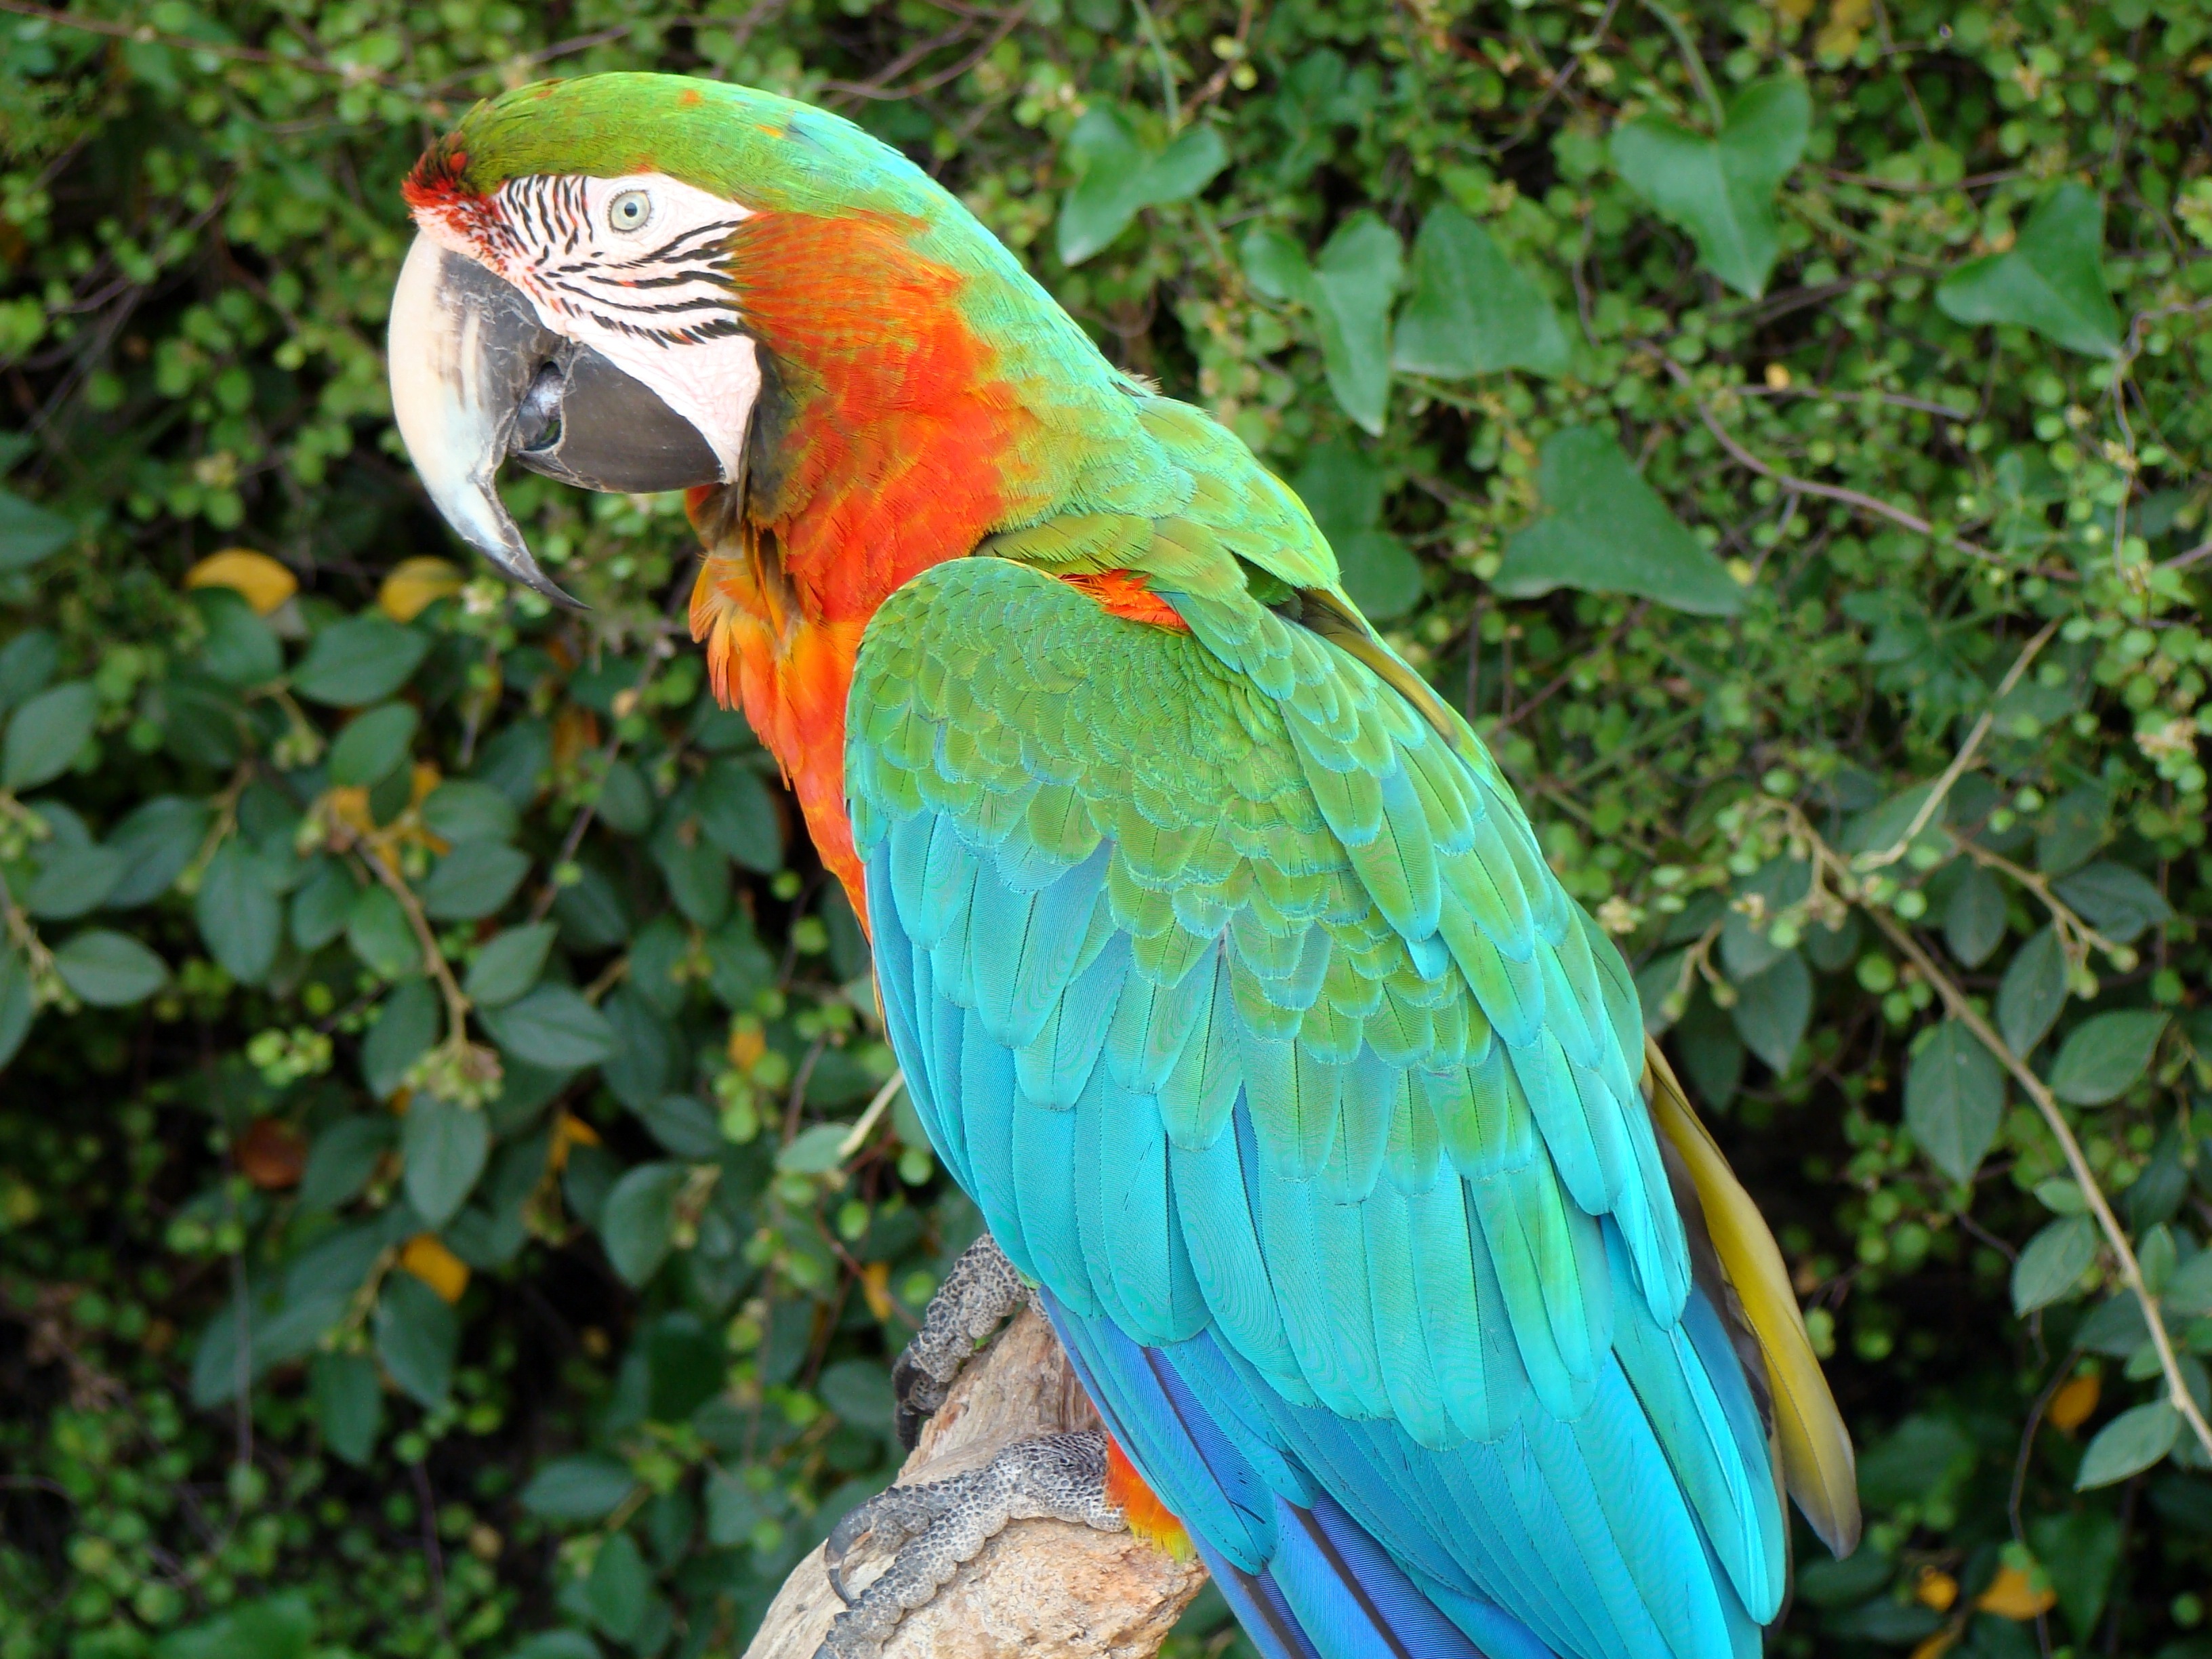
bird, wing, zoo, beak, fauna, lorikeet, macaw, vertebrate, parrot